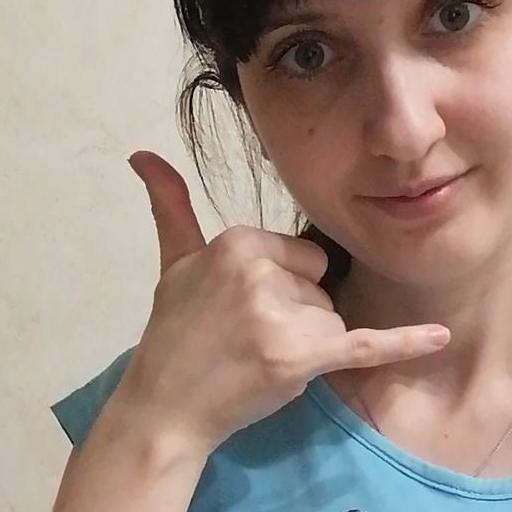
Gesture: call